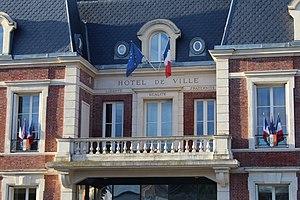
Mairie de Noisy-le-Grand.
Noisy-le-Grand est une commune française située dans le département de la Seine-Saint-Denis en région Île-de-France.